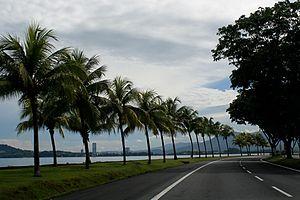
Kota Kinabalu, anciennement connue sous le nom de Jesselton, est la capitale de l'État du Sabah en Malaisie et la préfecture du district de Kota Kinabalu. Elle est également la capitale de la division de la Côte Ouest du Sabah. La ville se situe sur la côte nord-ouest de l'île de Bornéo au bord de la mer de Chine méridionale. Le parc national de Tunku Abdul Rahman se trouve à l'ouest et le mont Kinabalu, qui donne son nom à la ville, est à l'est. Selon le recensement de 2010, Kota Kinabalu compte 452 058 habitants, et, si les districts adjacents de Penampang et Putatan sont inclus, la population de l'agglomération est de 628 725 habitants.